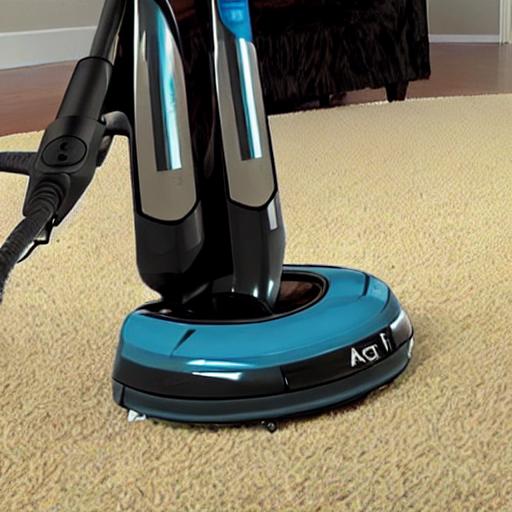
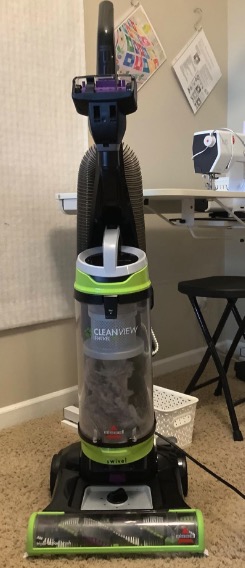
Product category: items_vacuum
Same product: no